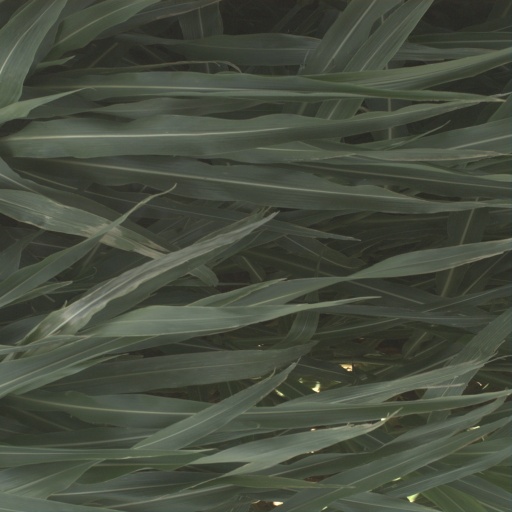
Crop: sorghum